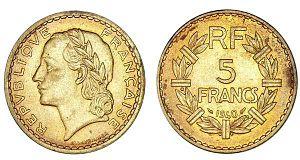
Pièce de 5 francs français en bronze-aluminium de «
Le type Lavrillier est un modèle de gravure monétaire destiné à la pièce de 5 franc français, conçu par André Lavrillier et frappé à partir de 1933. Il fut utilisé jusqu'en 1952.
André-Henri Lavrillier, né le 7 mai 1885 à Paris, où il est mort le 28 janvier 1958, est un graveur-médailleur français, lauréat du prix de Rome en 1914.